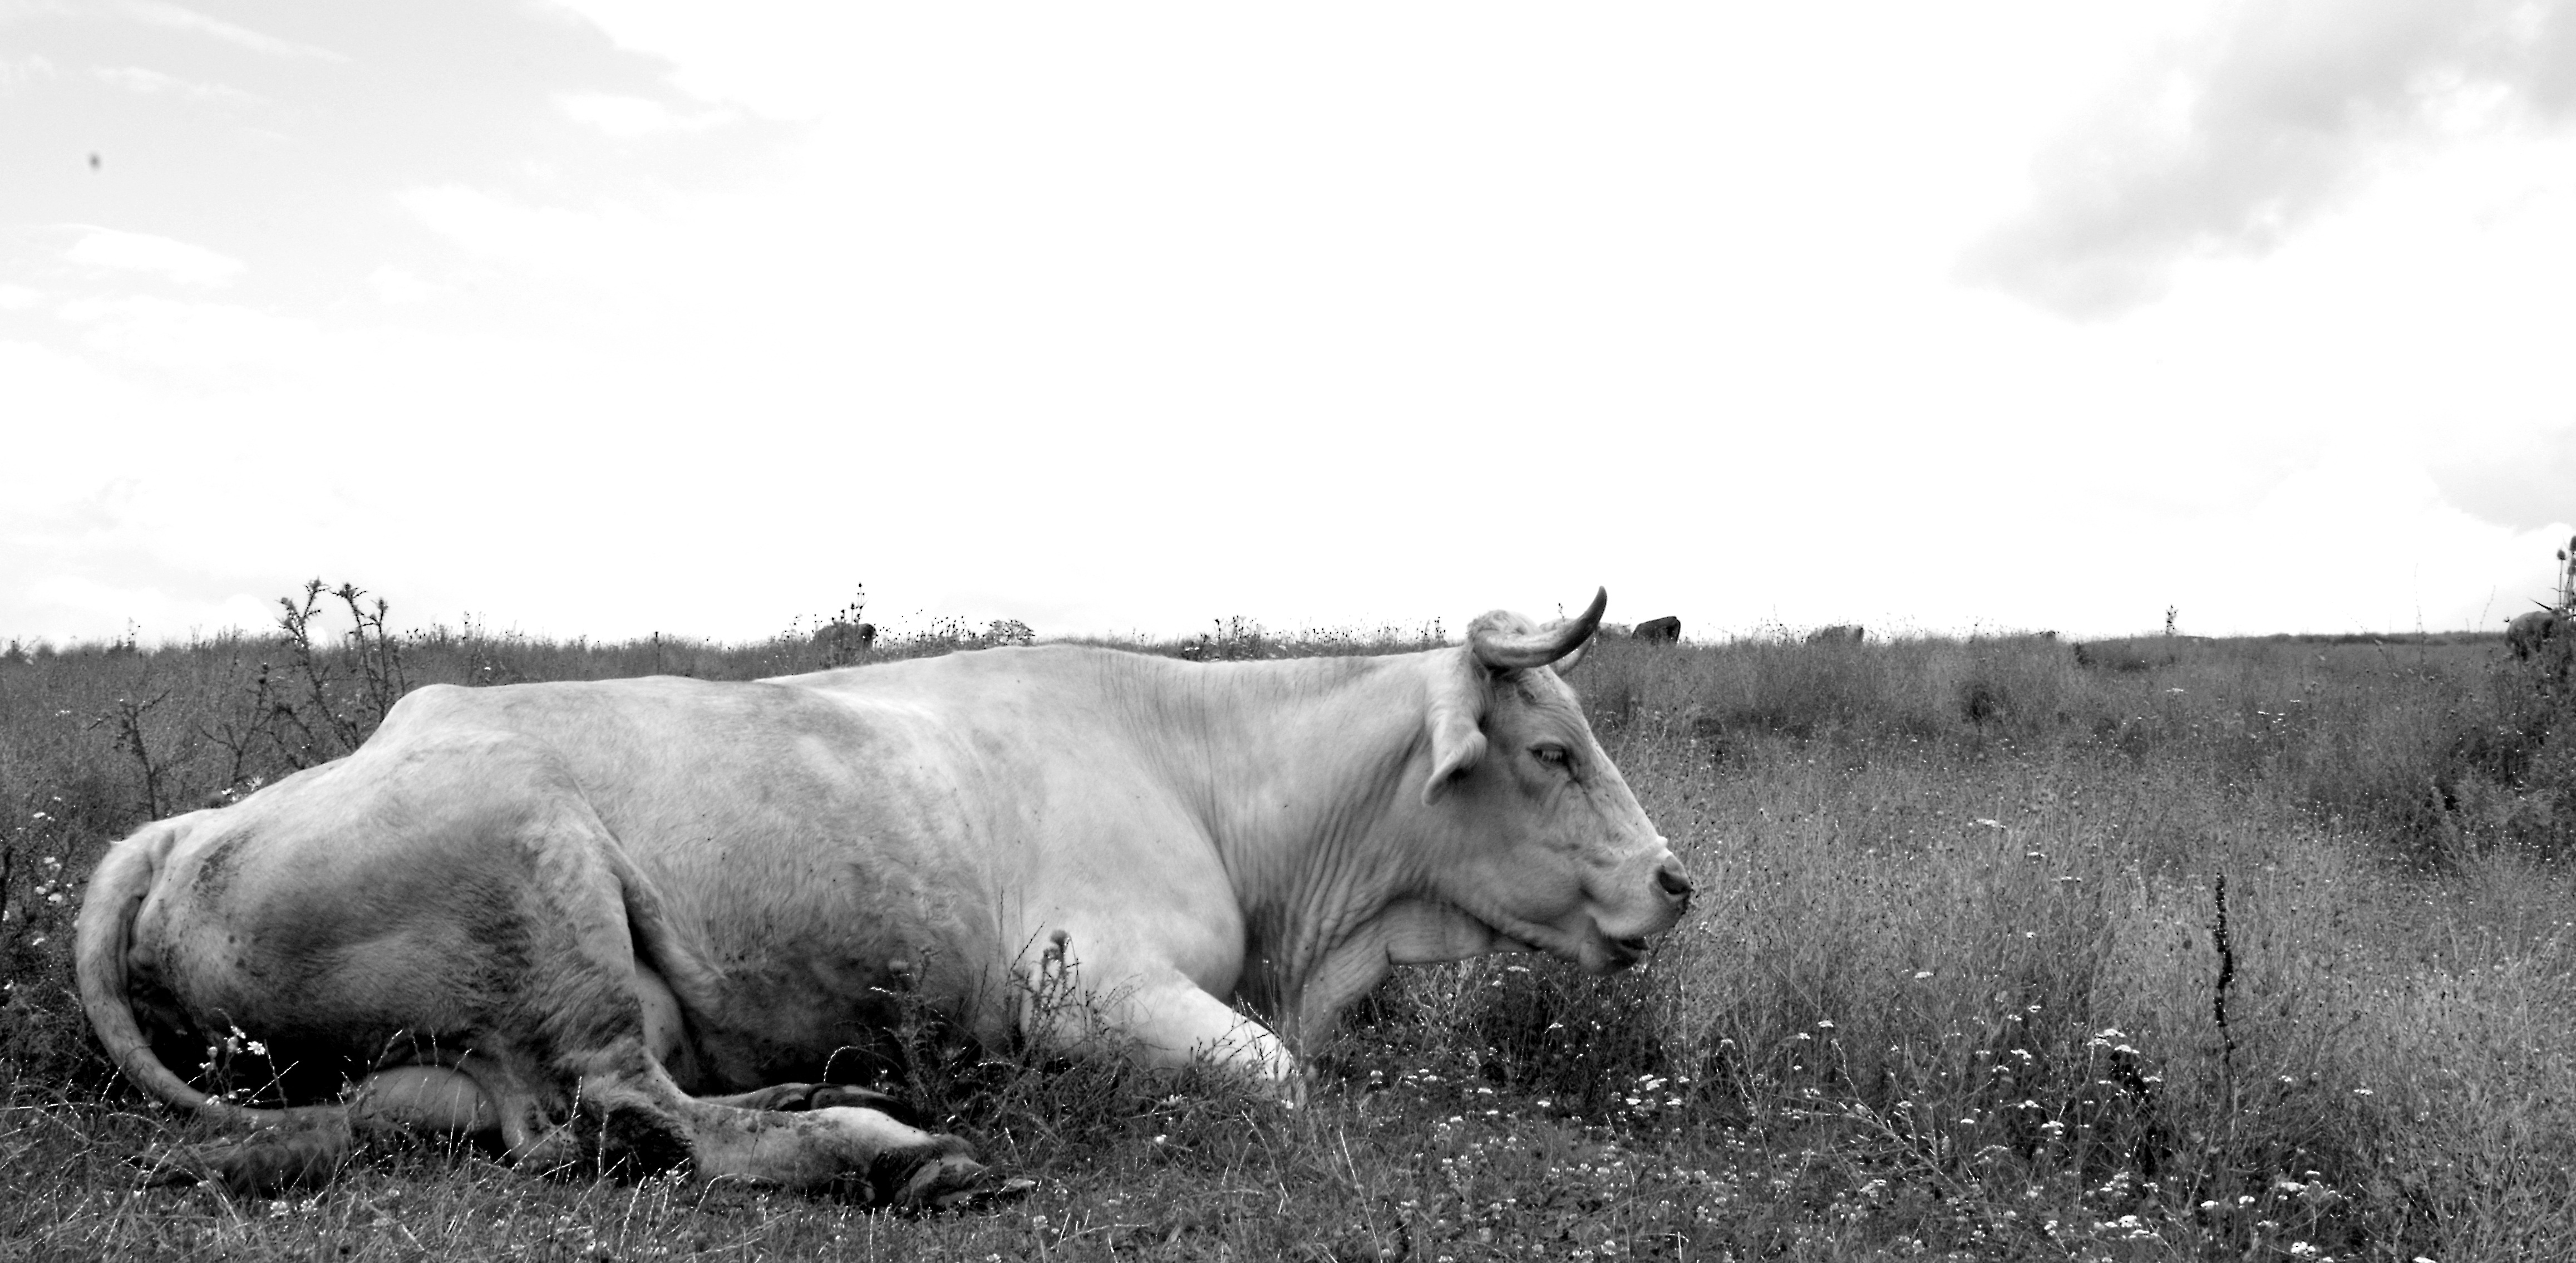
black and white, field, meadow, prairie, animal, cow, cattle, herd, pasture, grazing, mammal, monochrome, plain, grassland, ox, black and white cows, monochrome photography, cattle like mammal, horse like mammal